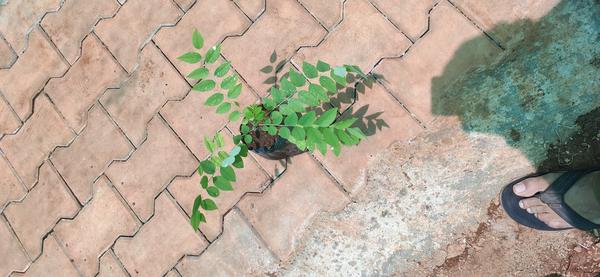
Plant: Amla